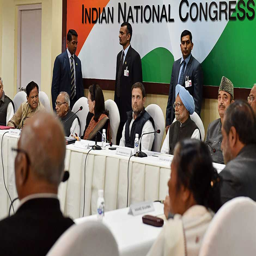
politician chaired meeting on friday .